National Botanic Gardens (Ireland)

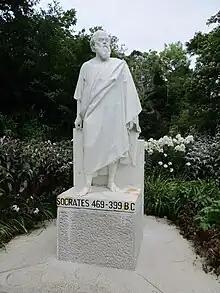
Statue of Socrates, the philosopher.

The soil at Glasnevin is strongly alkaline (in horticultural terms) and this restricts the cultivation of calcifuge plants such as rhododendrons to specially prepared areas. Nonetheless, the gardens display a range of outdoor "habitats" such as a rockery, herbaceous border, rose garden, bog garden and arboretum. A vegetable garden has also been established.